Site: brandenburg
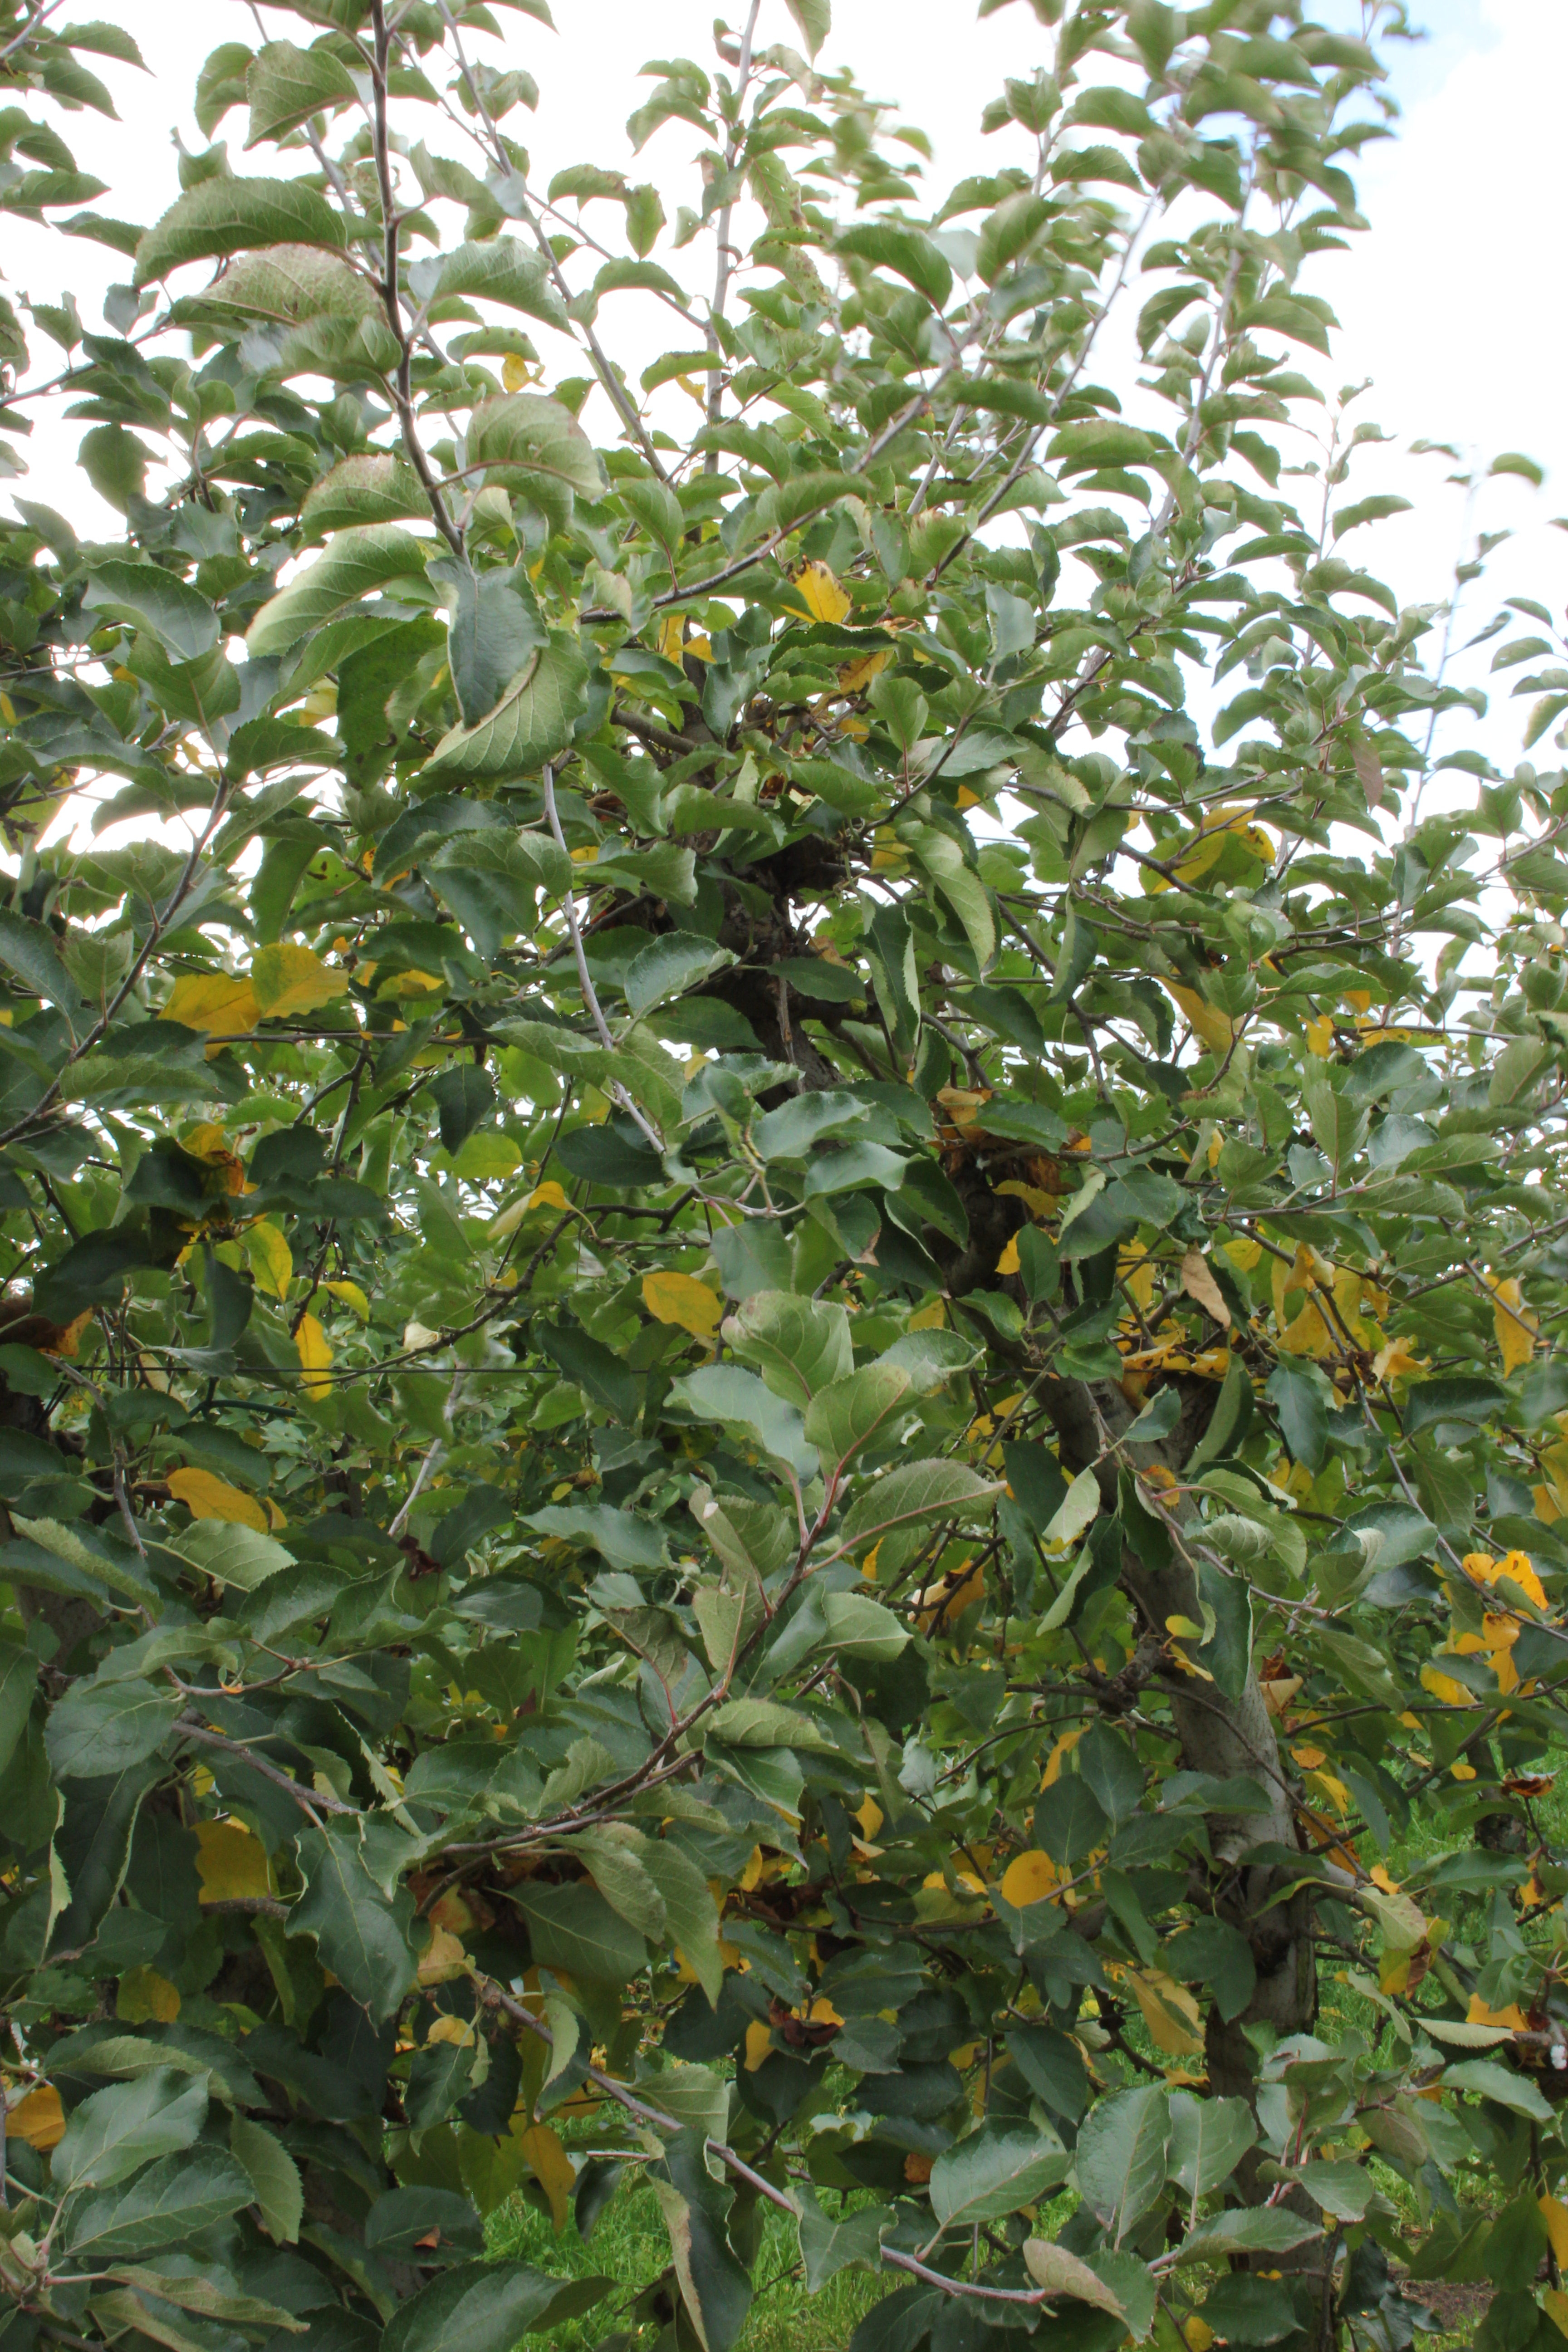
Growth stage (BBCH 91): Senescence, beginning of dormancy